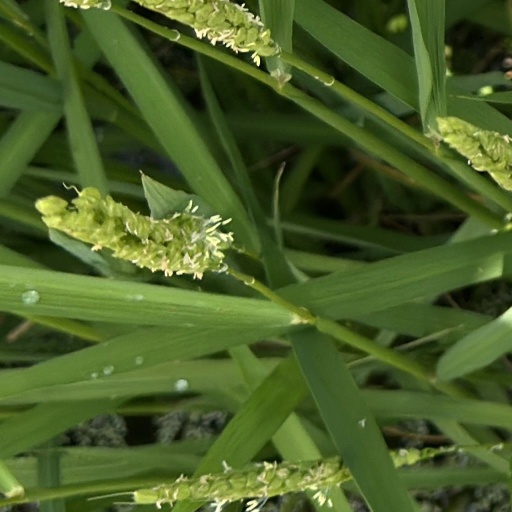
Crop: rice